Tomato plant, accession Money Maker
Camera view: bottom (45 deg); turntable rotation: 270 degrees
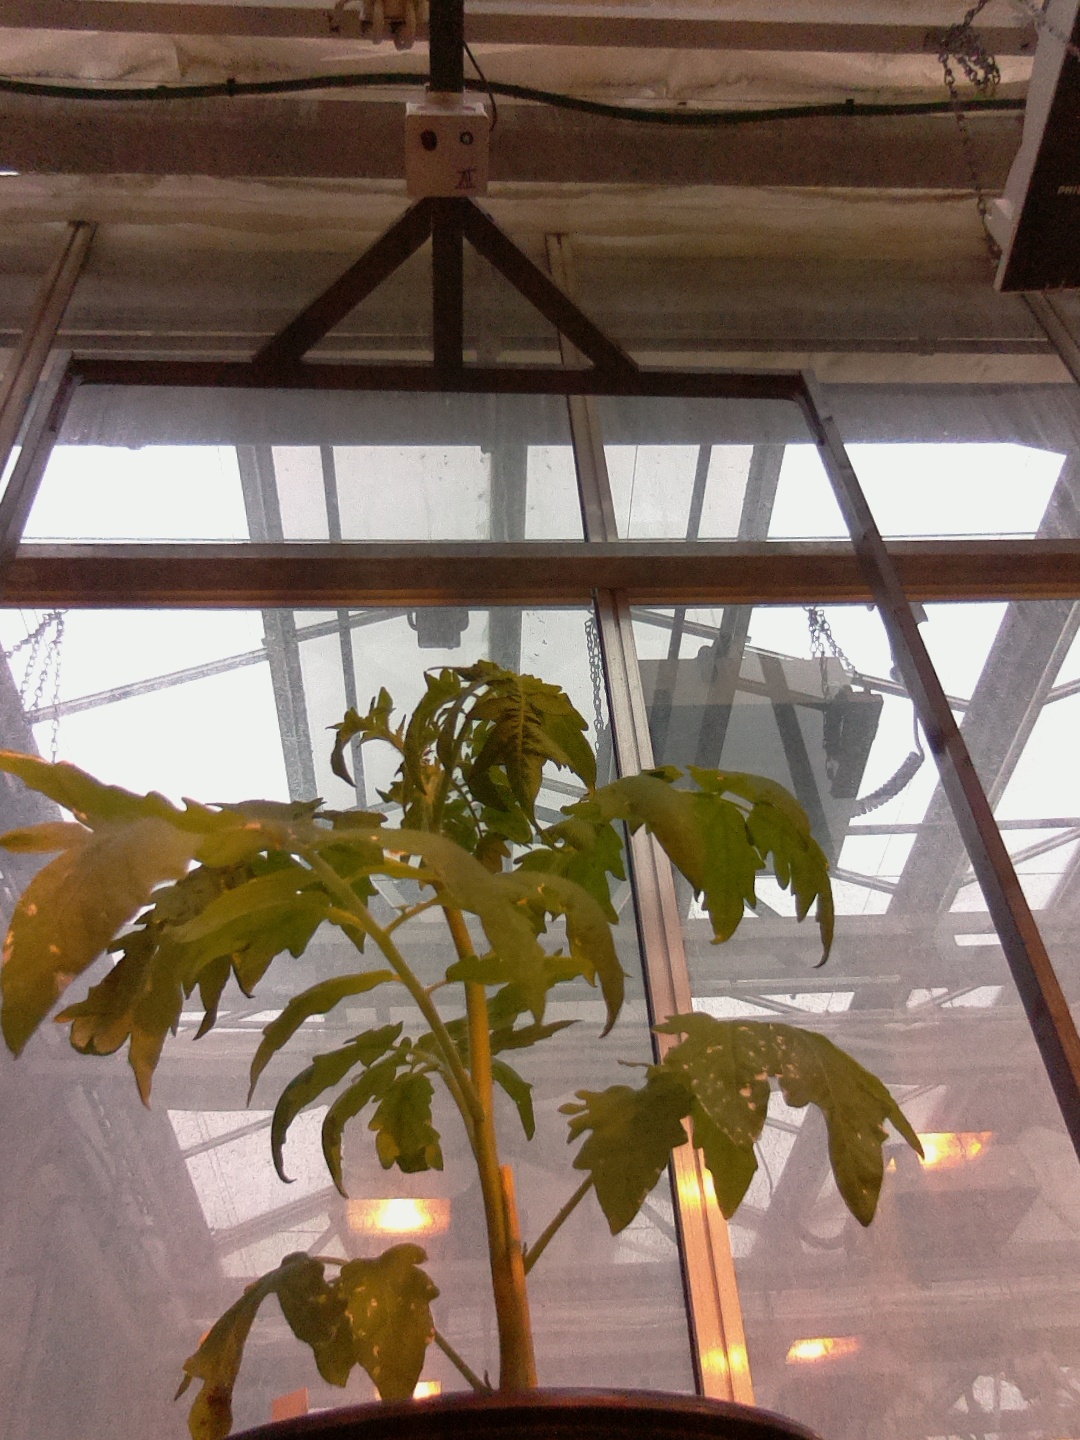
BBCH growth stage 14: 8 of true leaves visible